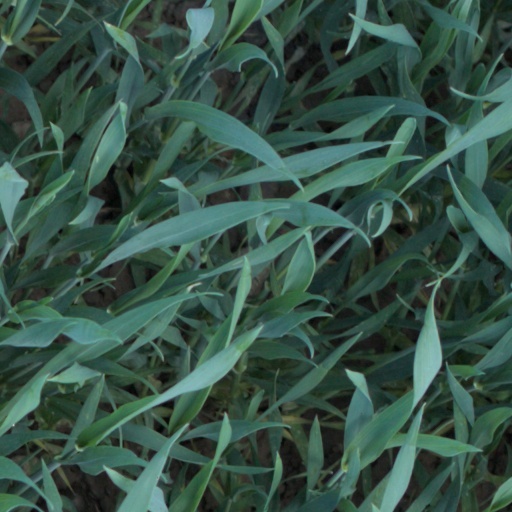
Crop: wheat